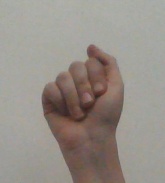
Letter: saad